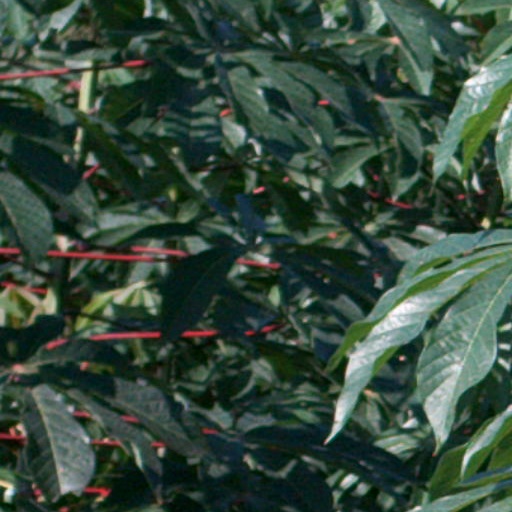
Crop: cassava